Hans-Joachim Stuck

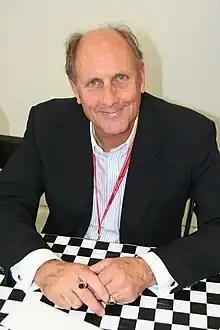
Stuck in 2008

Hans-Joachim Stuck (born 1 January 1951) is a German former racing driver, who competed in Formula One from to . Nicknamed "Strietzel", Stuck won the World Sportscar Championship in 1985 and is a two-time winner of the 24 Hours of Le Mans in and with Porsche. In touring car racing, Stuck won the Deutsche Tourenwagen Meisterschaft in 1990.